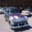
Label: automobile